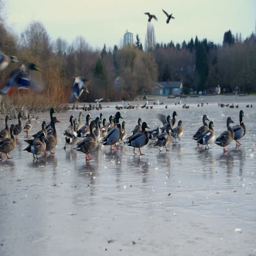
ducks on an icy lake